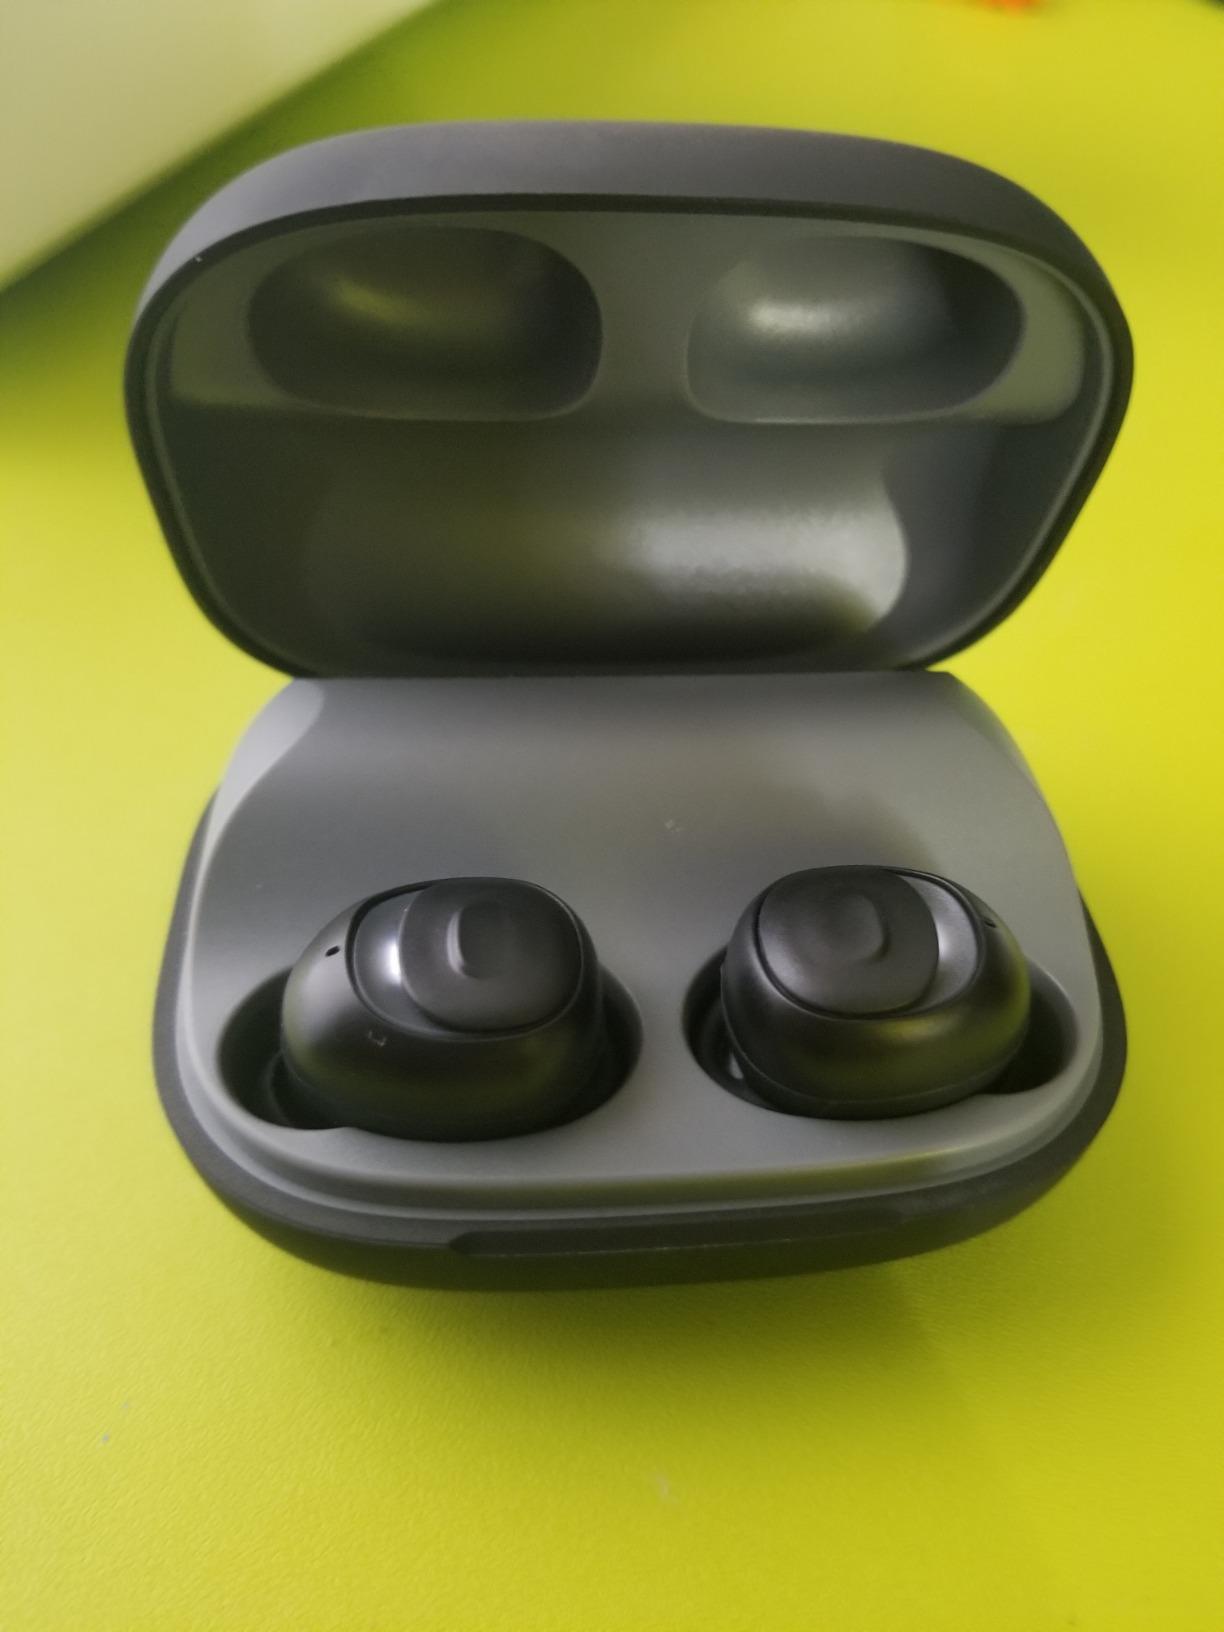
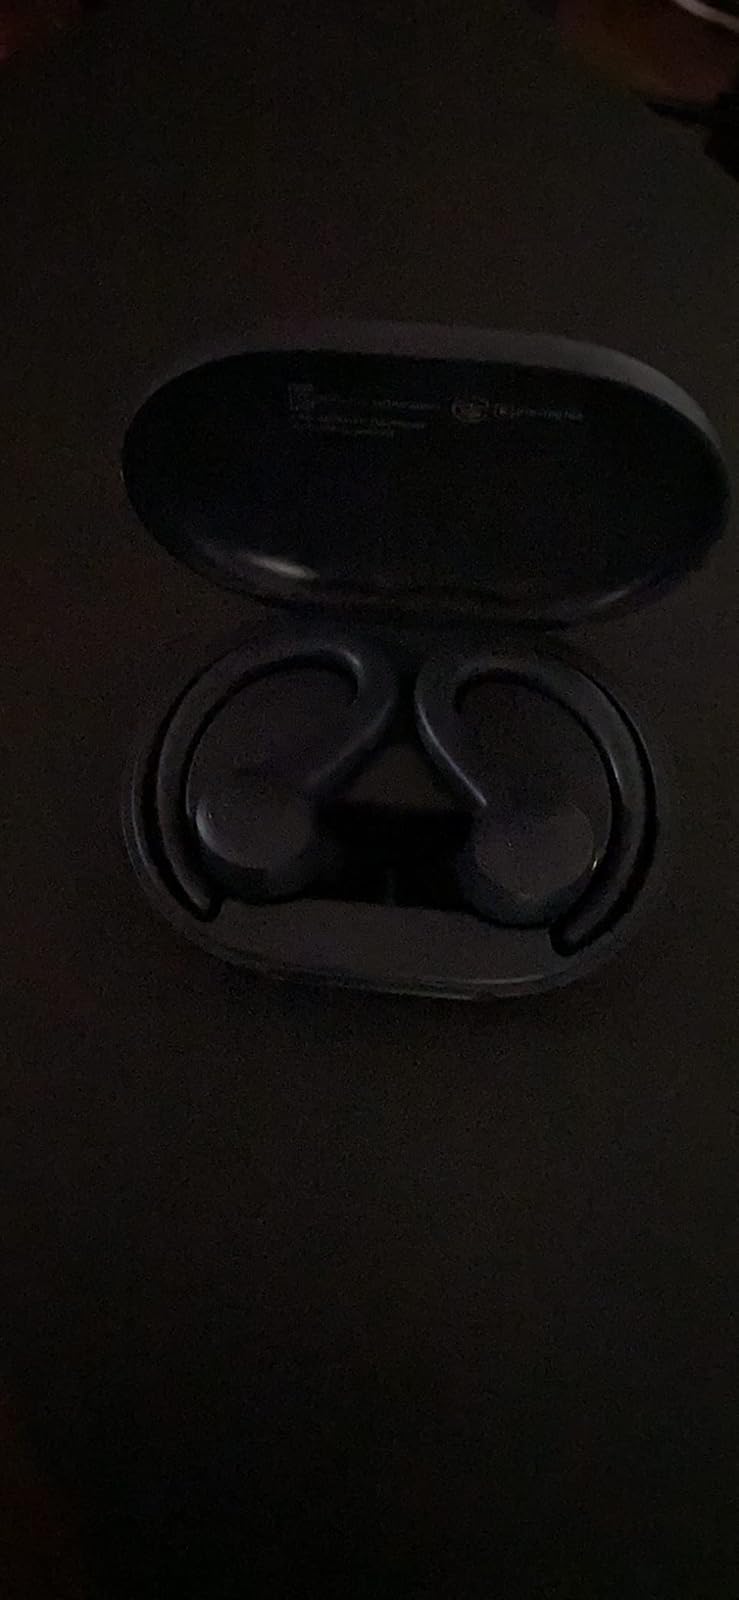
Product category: earbuds
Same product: no